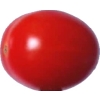
Label: tomato_cherry_red